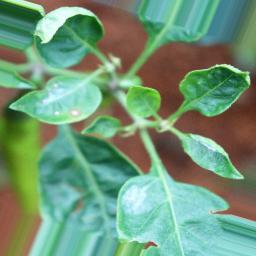
Label: mites_and_trips